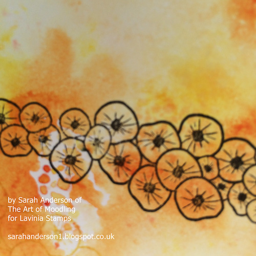
16 stamp the coral onto the card .